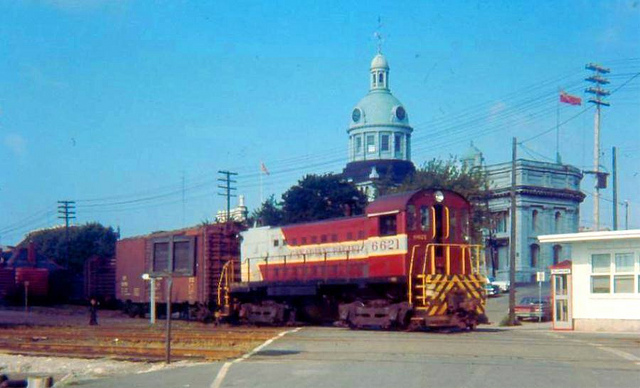
a red train traveling through a city on a train track

A red train crossing a large empty road.

Large train crossing the street of a small town

An old-fashioned red, brown and white steam train stands in front of city buildings.

A train rolls down the tracks across a street.